Cost Sports Center

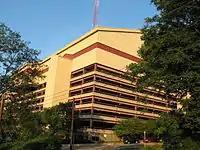
The Cost Sports Center sits on top of the university's Tower View Garage

Cost Sports Center is high and houses a regulation football field that can be converted into nine tennis courts or four indoor soccer fields. It features locker room facilities and a catwalk for filming or viewing practices.